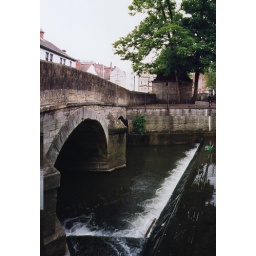
This was built beside the river where the main road crossed.